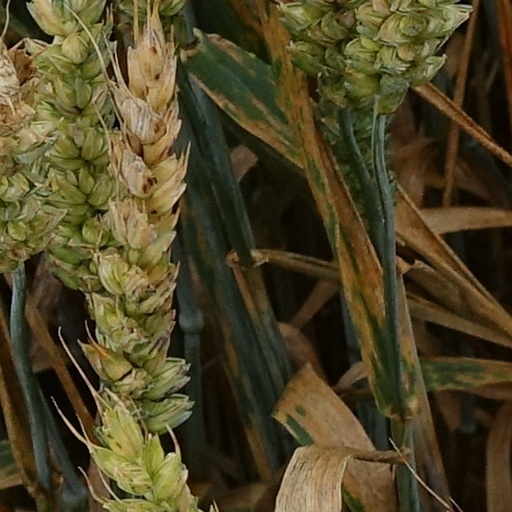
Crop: wheat